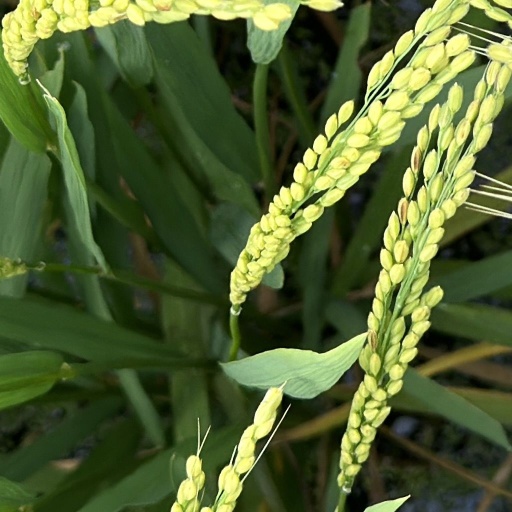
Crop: rice